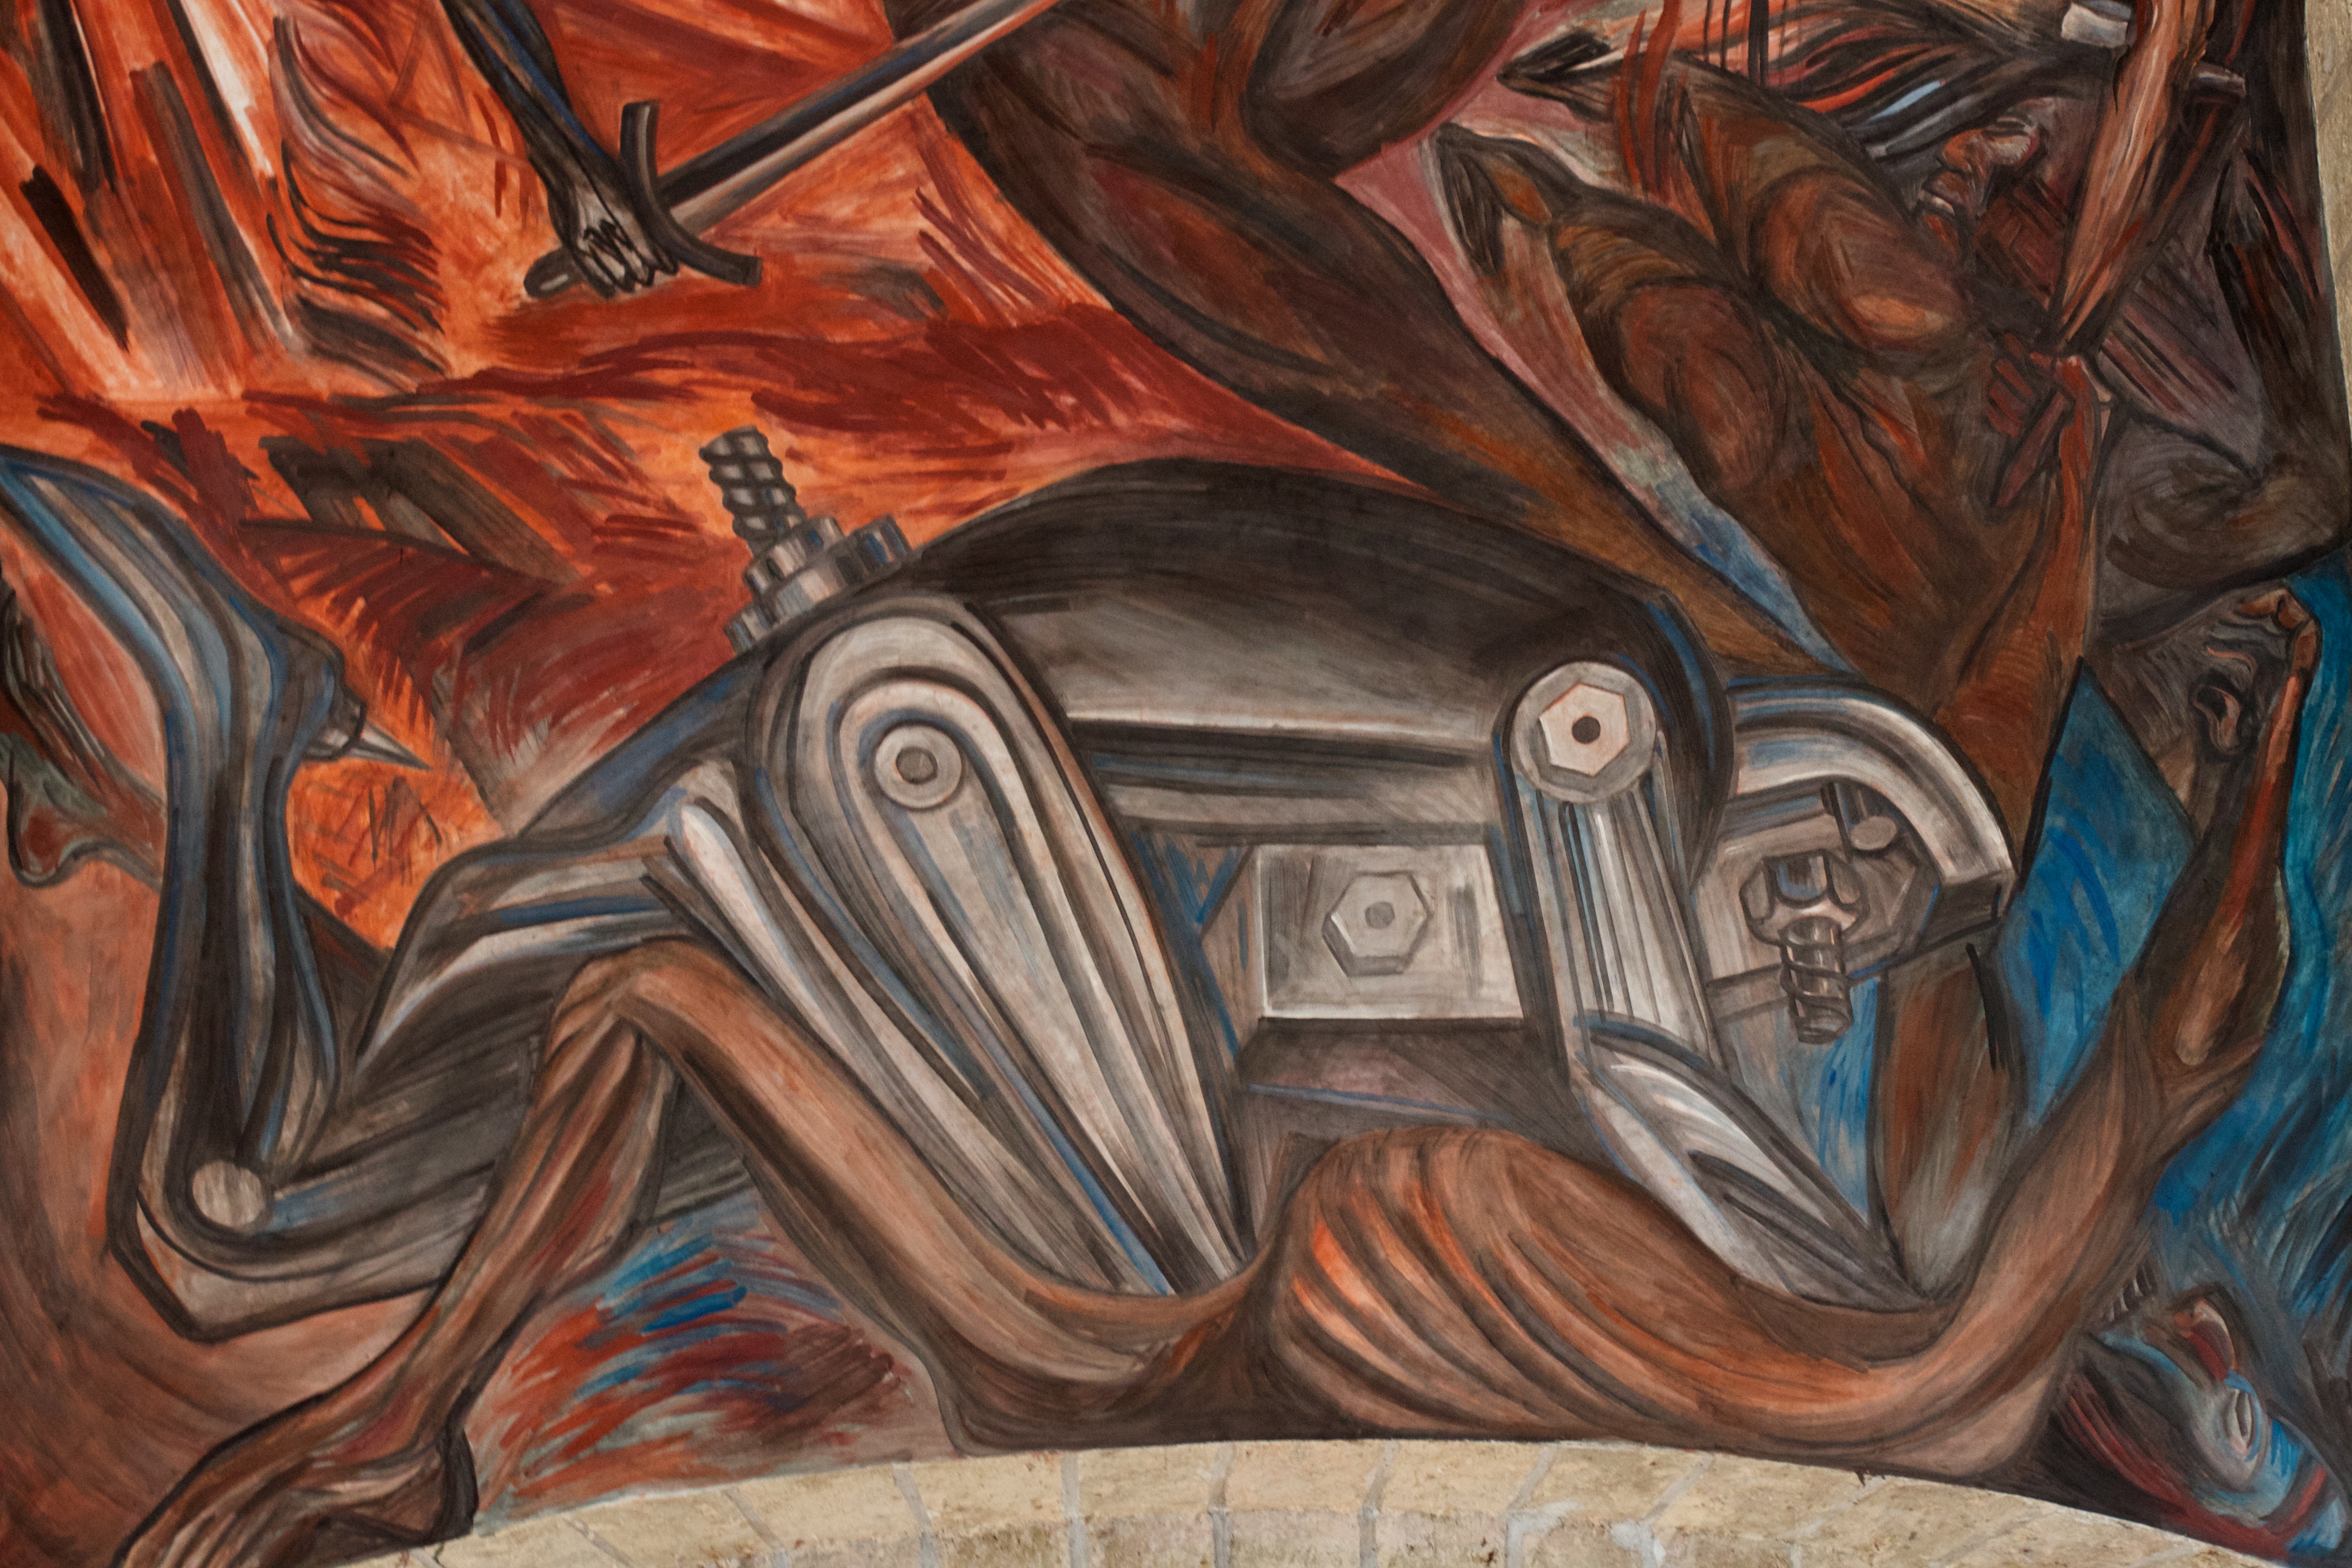
painting, art, sketch, drawing, mural, carving, relief, modern art, ancient history